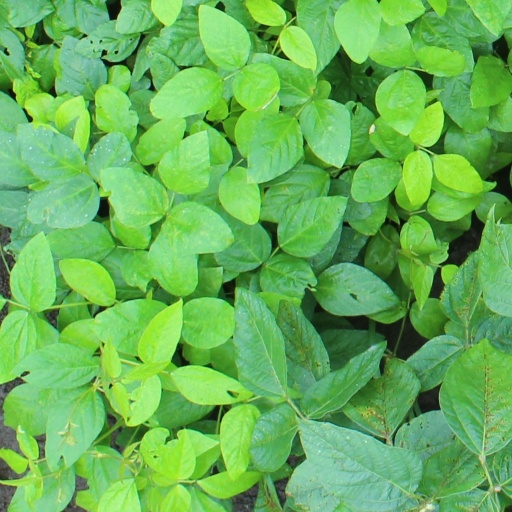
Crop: soybean